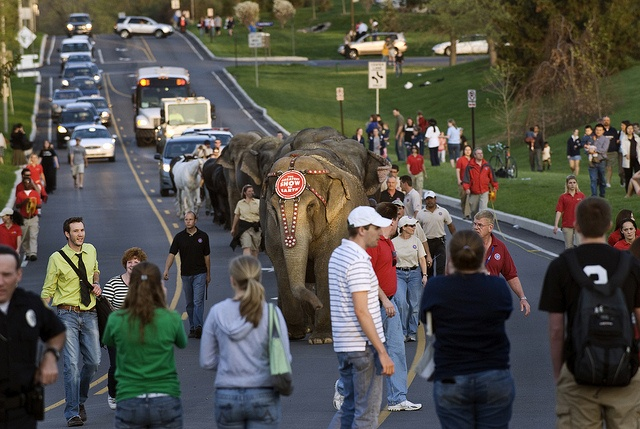
A large circus elephant walking down the middle of a street.
Several elephants walking down a city street with people and cars.
Pedestrians and elephants followed by vehicle traffic on a street.
Traffic has to slow down when the circus elephants are on the road.
Elephants walking along a busy city street of people and vehicles.